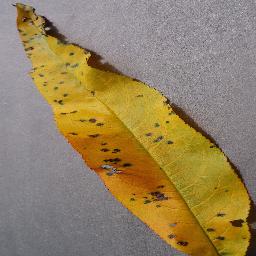
Label: Peach___Bacterial_spot